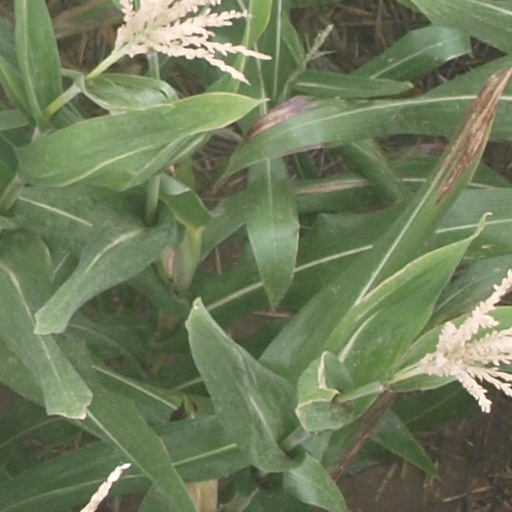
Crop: maize; corn